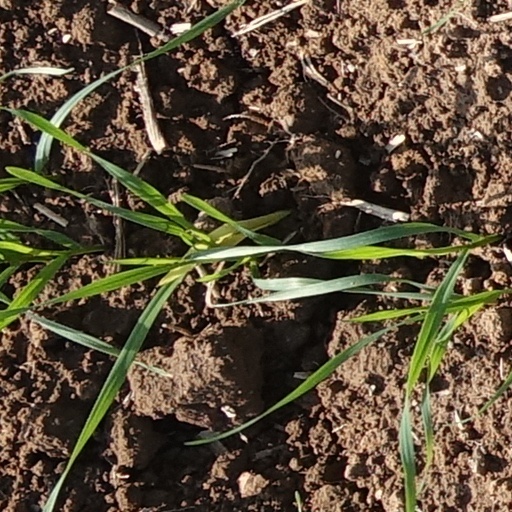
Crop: wheat